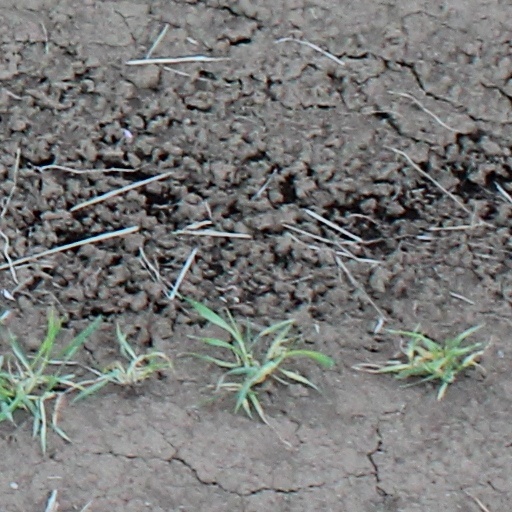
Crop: wheat